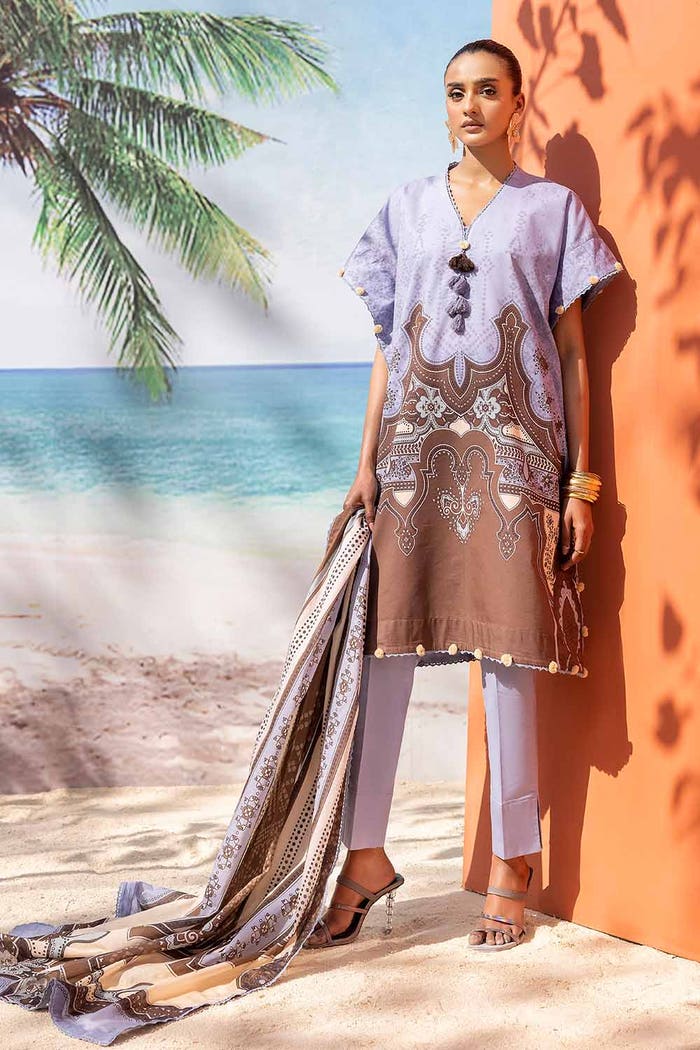
blue and brown embroidered lawn suit